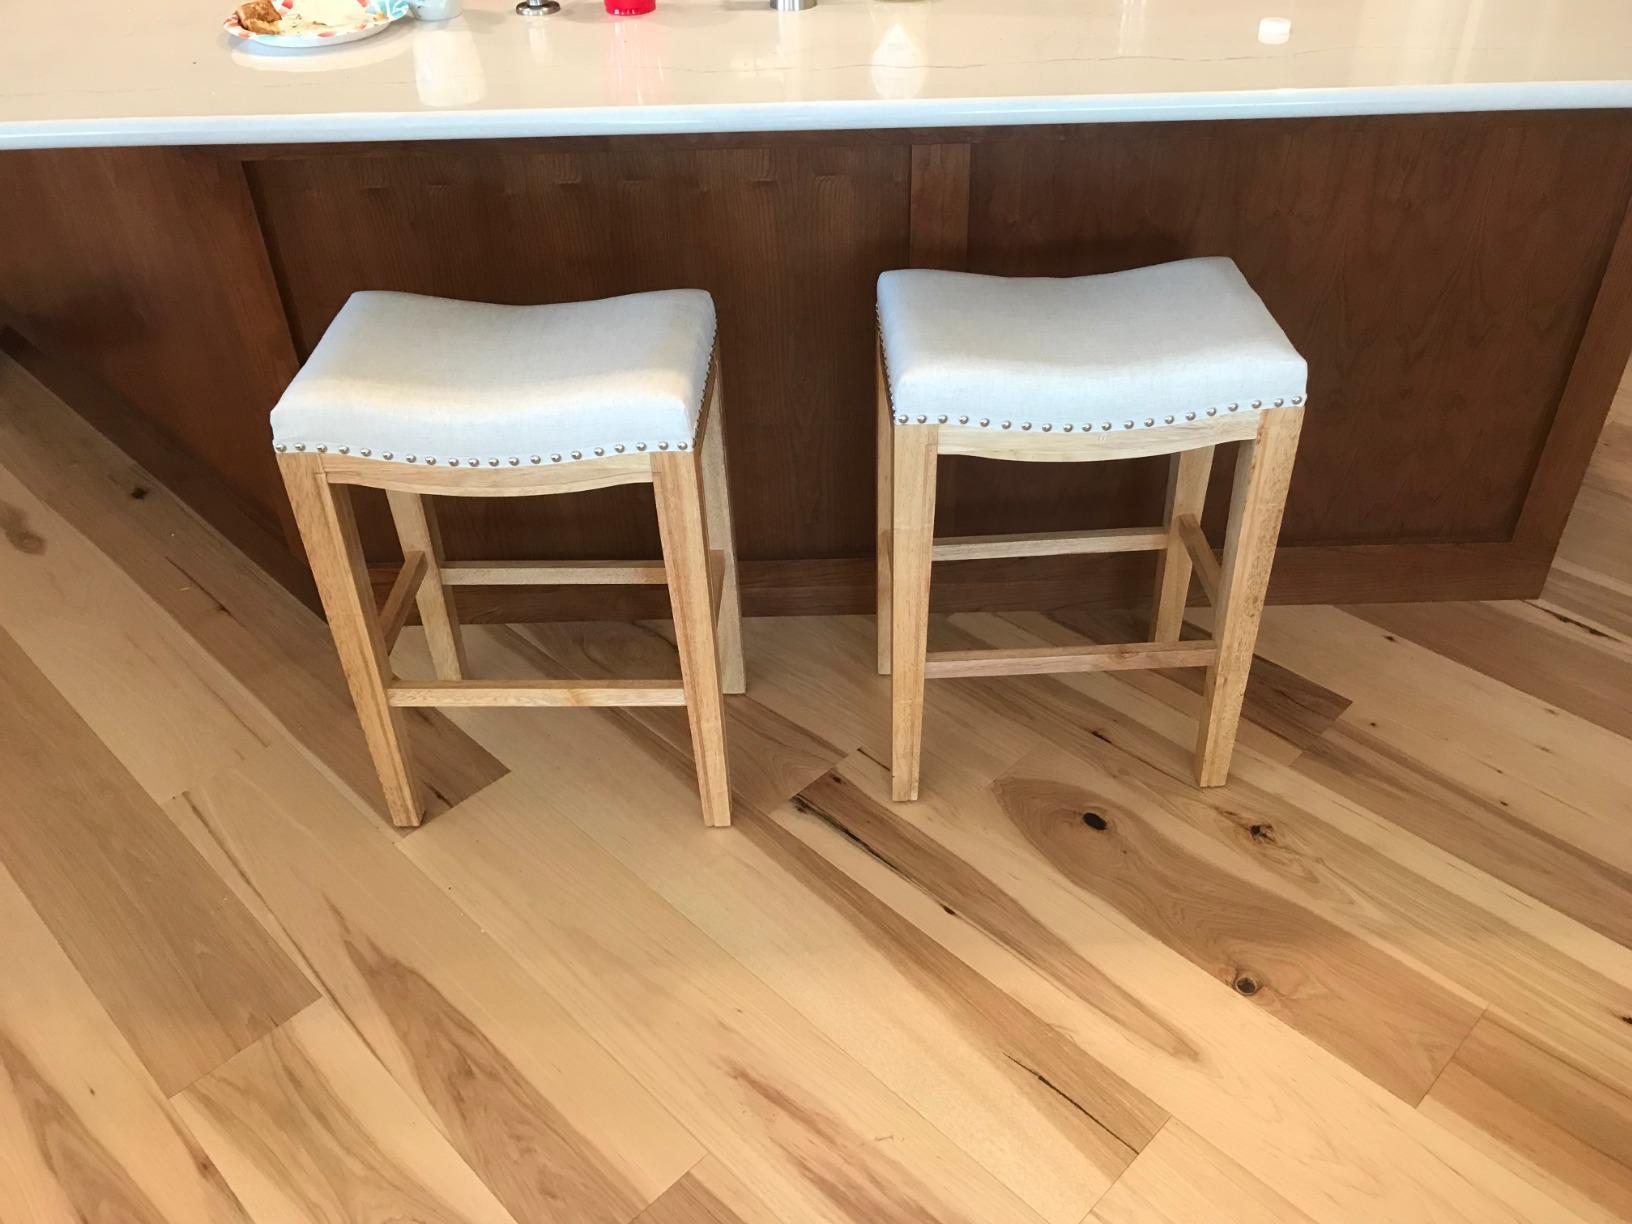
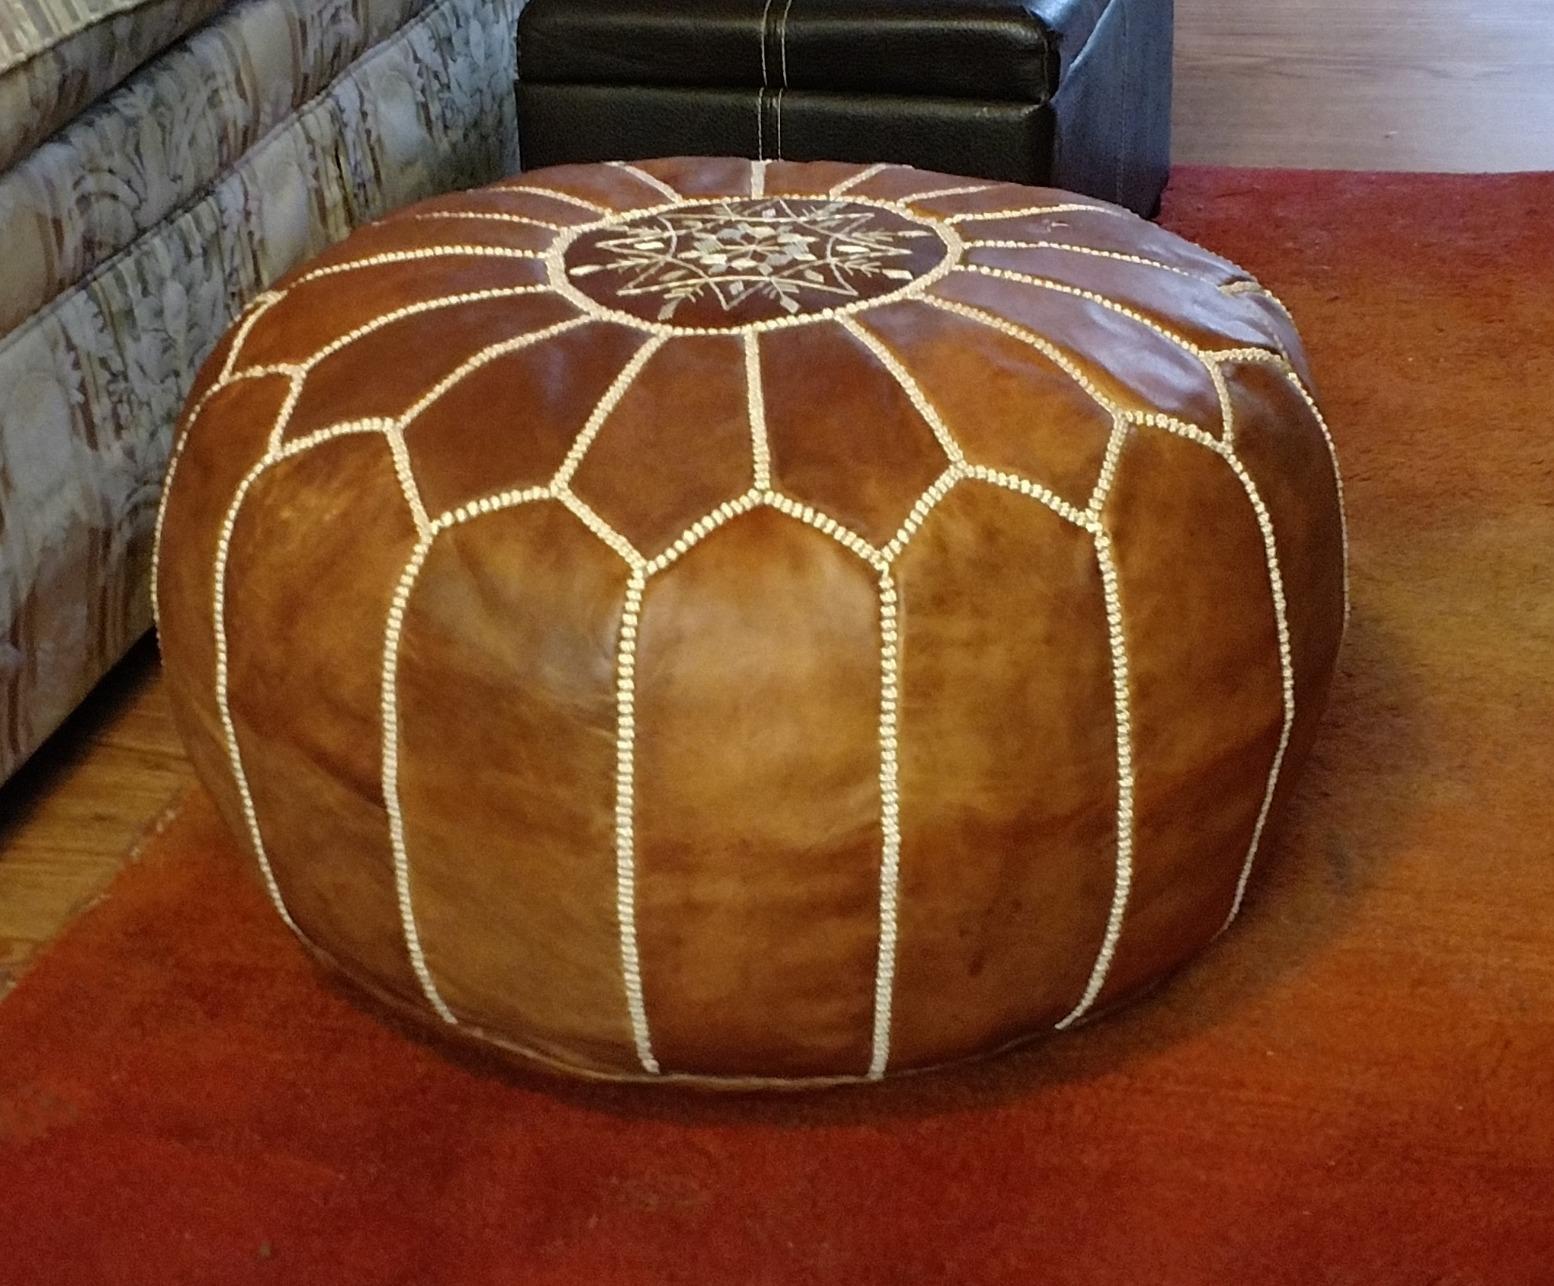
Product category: stool
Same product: no